Fight for Your Life

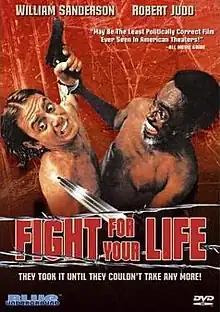
DVD cover

Fight for Your Life is a 1977 American blaxploitation thriller film directed by Robert A. Endelson and starring William Sanderson and Robert Judd. The story revolves around three criminals (a White, Mexican, and Asian male) who hold a Black family hostage and force them to fight for their lives.